Orientalism in early modern France

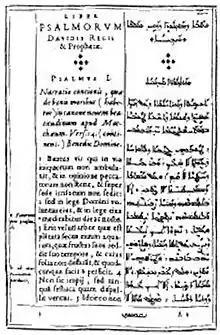
Latin-Syriac psalter by Gabriel Sionita, 1625, printed by Antoine Vitré with the fonts of François Savary de Brèves

Oriental studies continued to take place towards the end of the 16th century, especially with the work of Savary de Brèves, also former French ambassador in Constantinople. Brèves spoke Turkish and Arabic and was famed for his knowledge of Ottoman culture. Through his efforts, Capitulations were signed between Henry IV of France and Sultan Ahmed I on 20 May 1604, giving a marked advantage for French trade, against that of the English and the Venetians. In these capitulations, the protection of the French king over Jerusalem and the Holy Land is also recognized. Brèves was interested in establishing an Arabic printing press under his own account in order to introduce Oriental studies in France. He had Arabic, Turk, Persian and Syriac types cast while in Istanbul. He also brought to France a large collection of Oriental manuscripts. These excellent types, followed those of Guillaume Le Bé at the end of the 16th century.